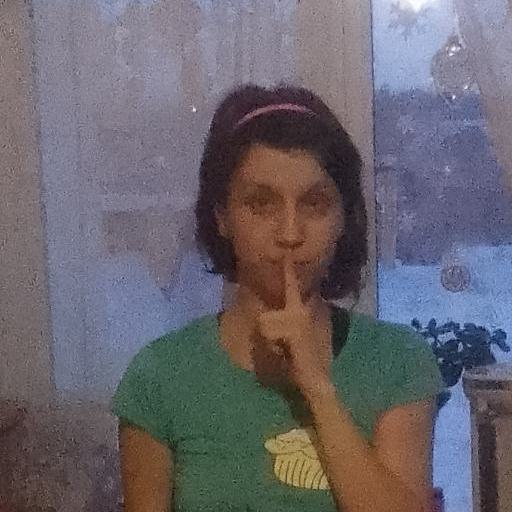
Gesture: mute